History of France–United Kingdom relations

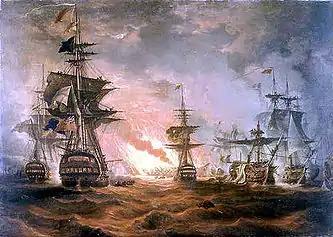
British dominance of the seas prevented France from gaining the upper-hand outside Continental Europe

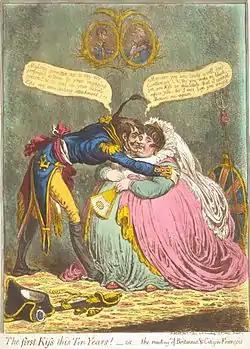
""The first Kiss this Ten Years!"" by James Gillray ridicules the short peace that followed the Treaty of Amiens in 1802

The continental European monarchies went to war against France to protect their monarchies against the Revolutionary threat of republics. The British goals were more complex: not just to defend its national security but even more to uphold the European balance of power so that France would not dominate the continent. British decision-making was in the hands of Prime Minister William Pitt and lords Grenville and Lord Melville. They devised strategies to use the superior Royal Navy and superior financial resources. Both sides demonised each other, thereby broadening the base of warfare to include the total population. London tried to foment rebellions inside France while Paris sent an invasion force to Ireland to stir up a revolt there. French leaders emphasised their nation's much larger population, the excitement of its revolutionary ideology, and popular hatred of the exiled aristocrats.